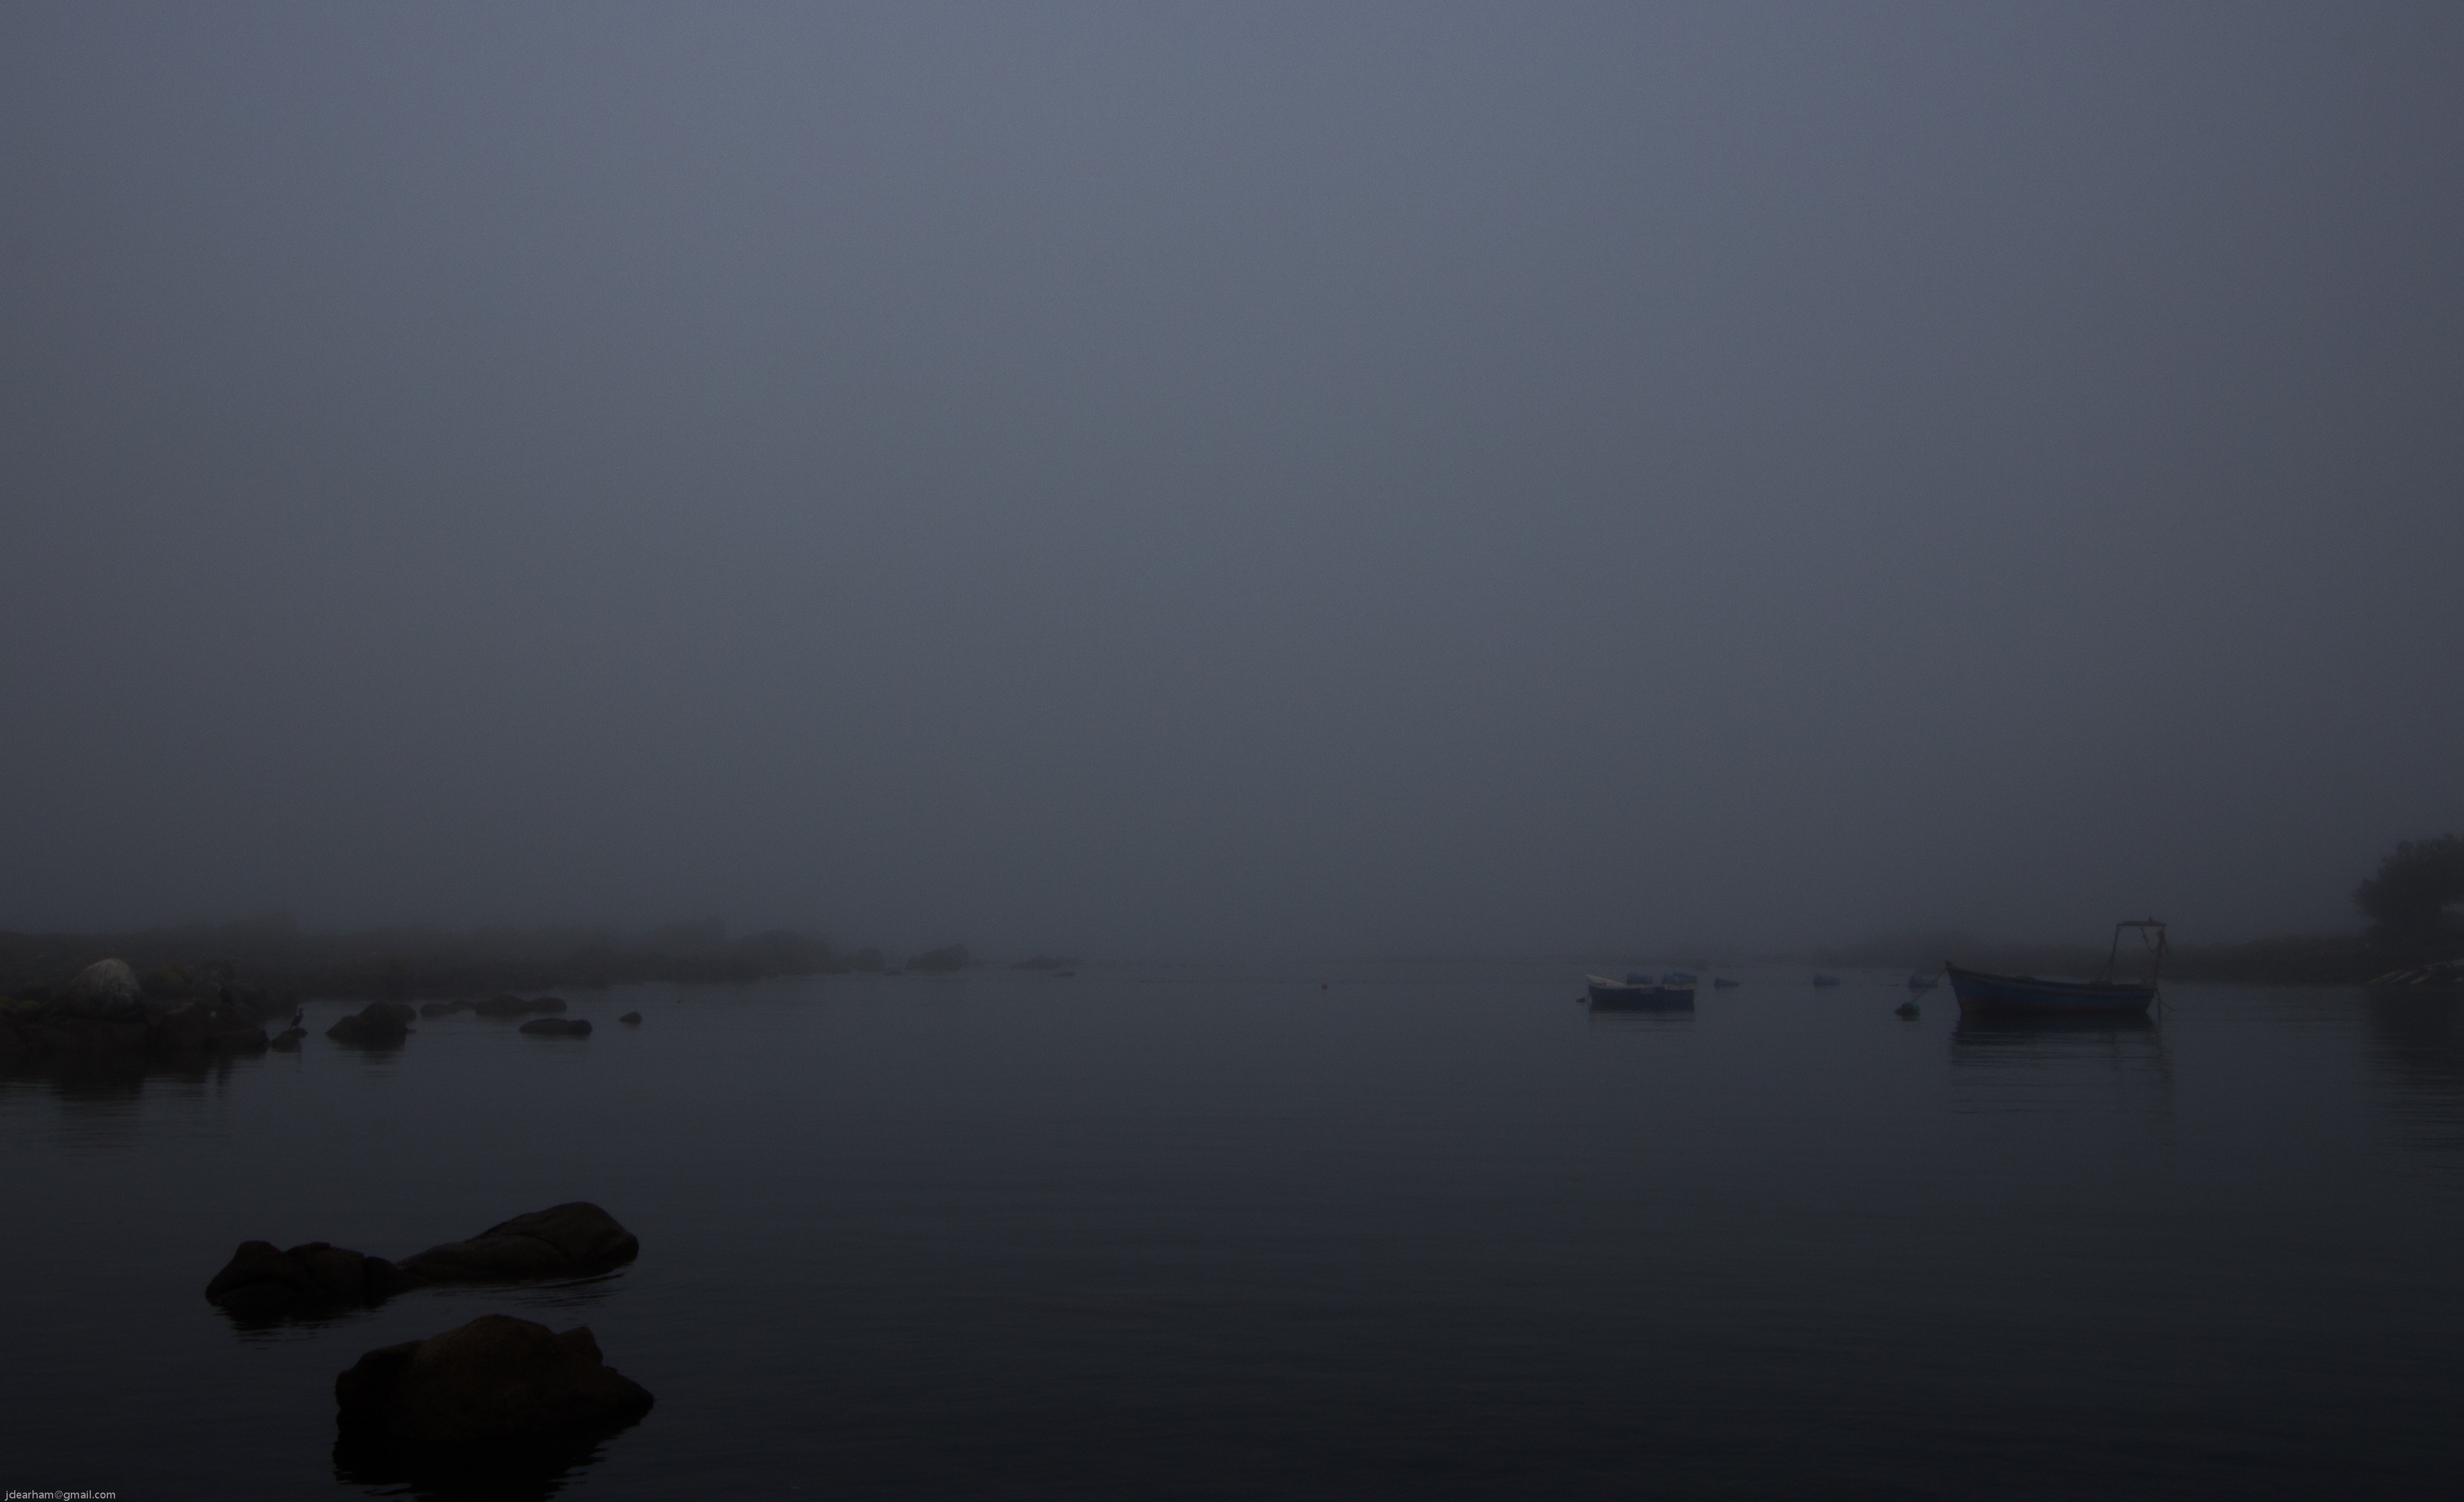
landscape, sea, ocean, horizon, cloud, fog, sunrise, mist, morning, dawn, atmosphere, dusk, evening, reflection, seascape, weather, haze, darkness, misty, atmospheric phenomenon, atmosphere of earth, jacobsbay